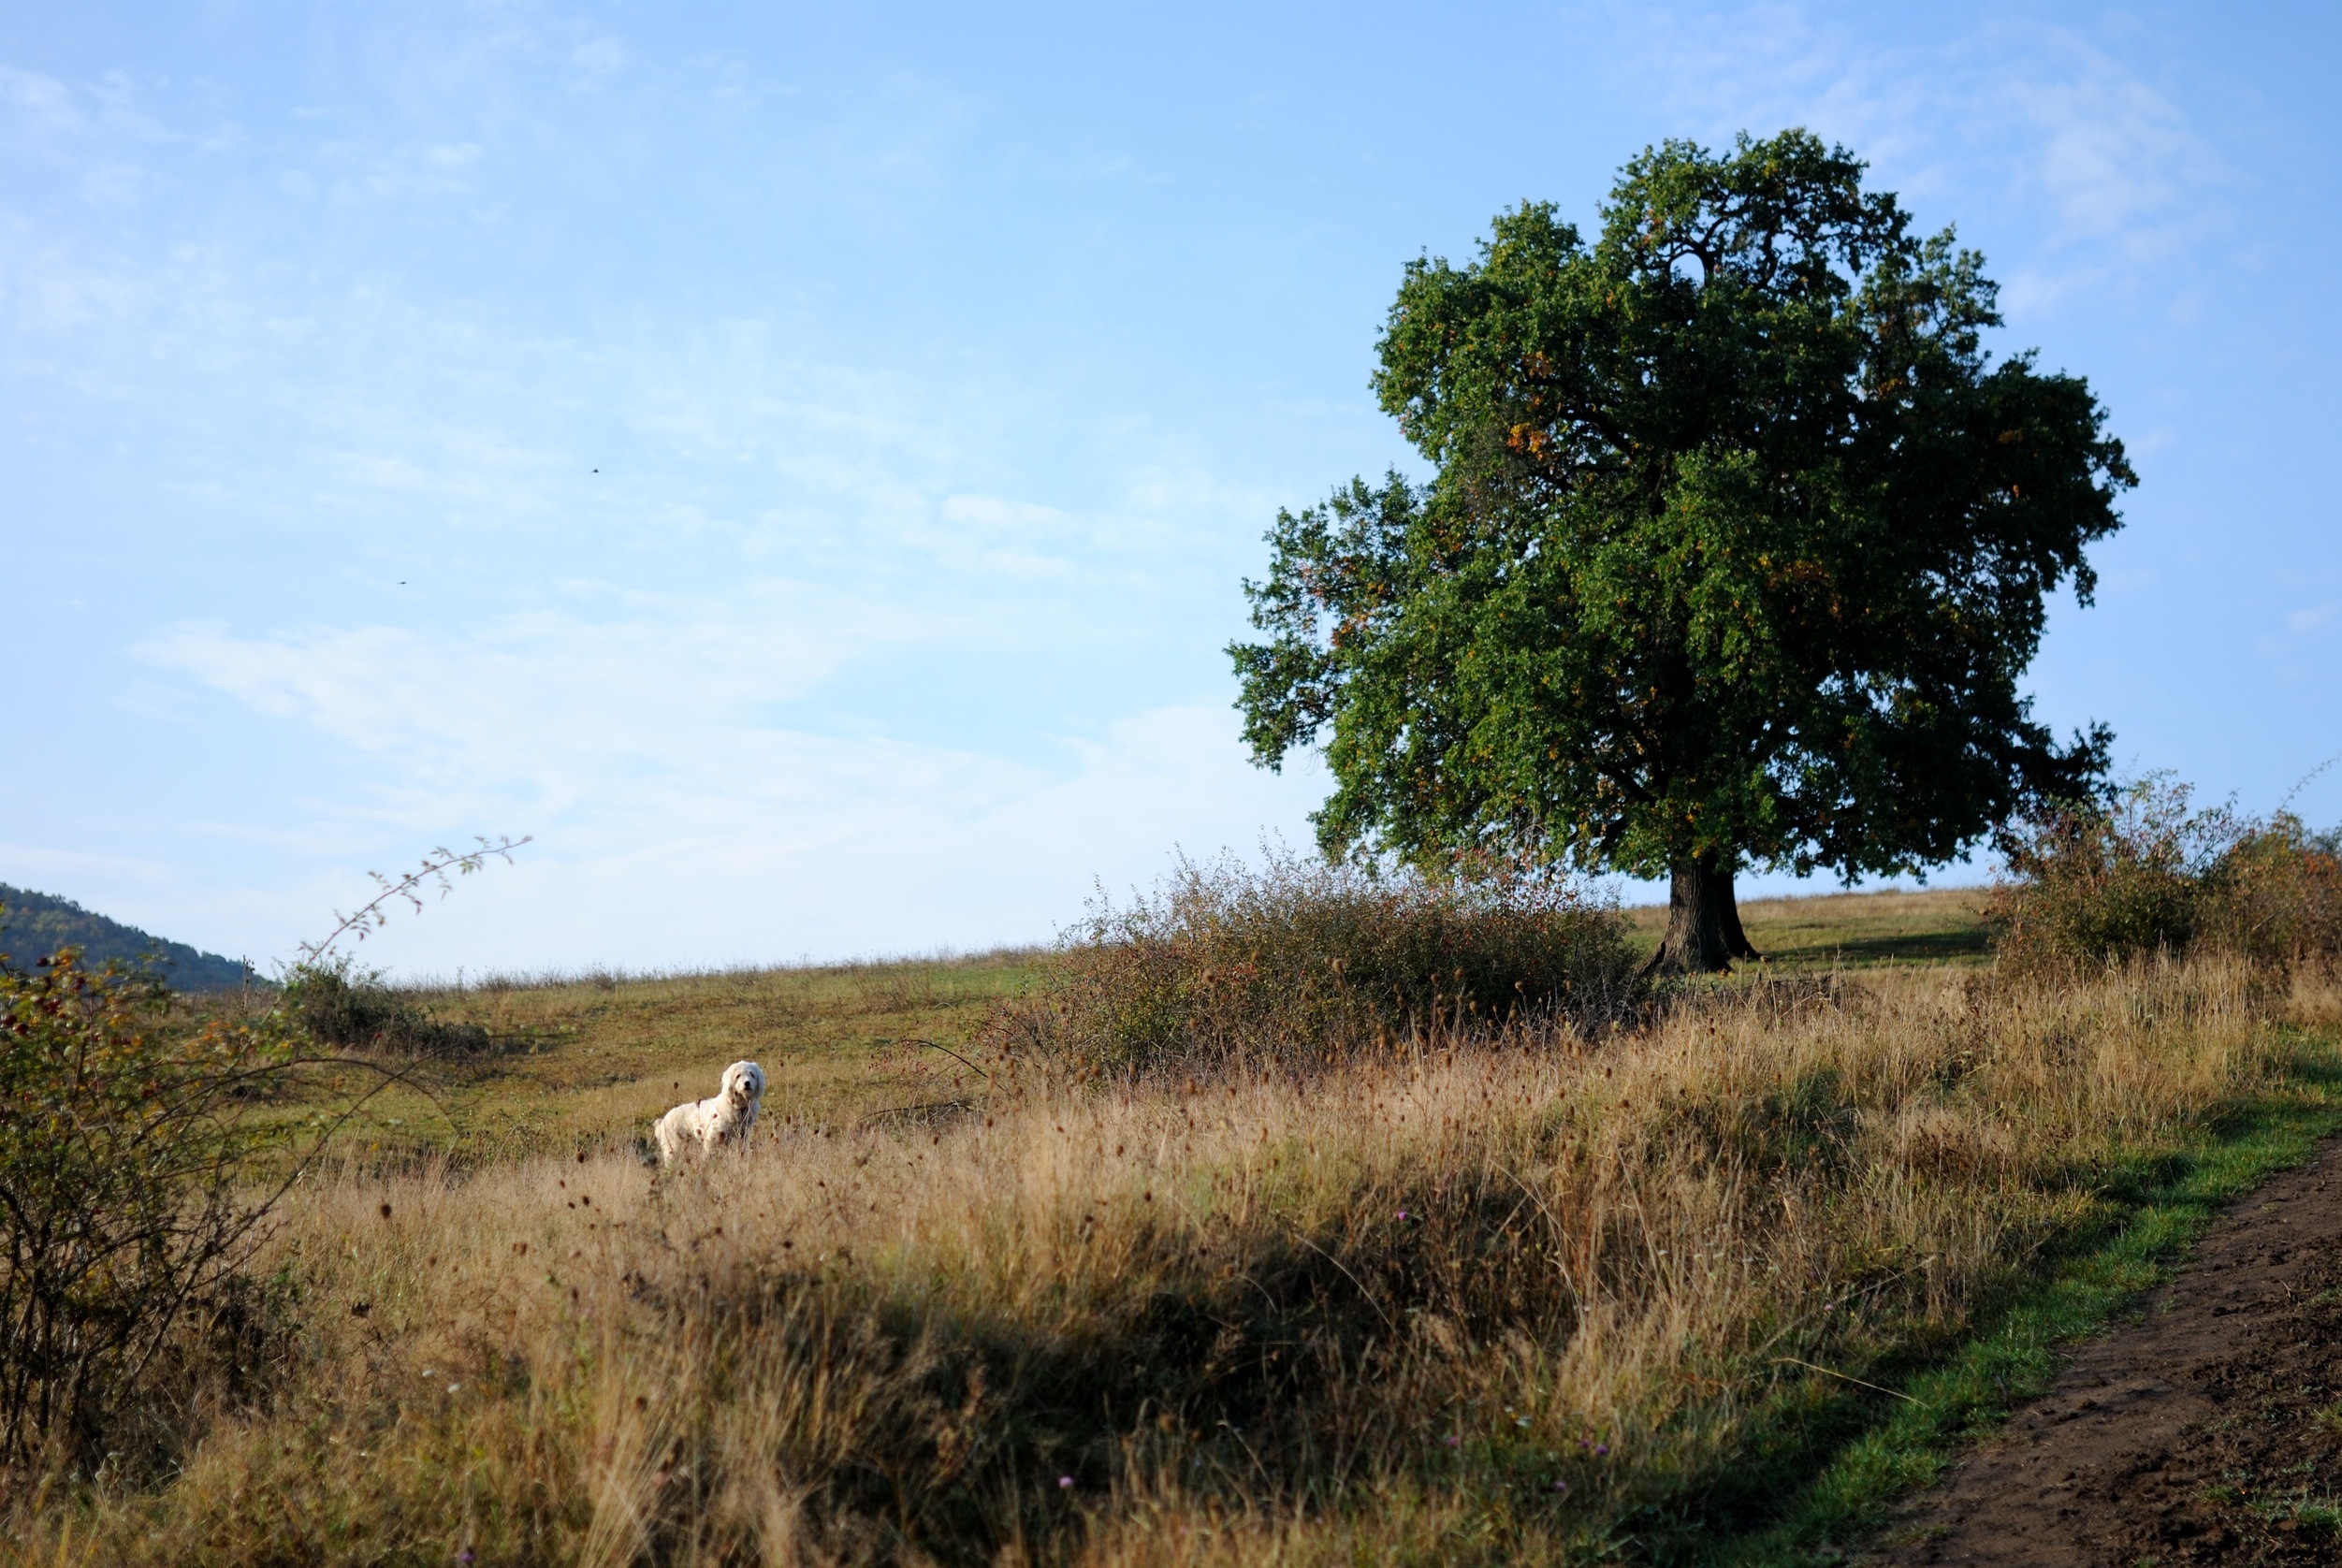
landscape, tree, nature, grass, outdoor, horizon, wilderness, plant, sky, trail, field, farm, meadow, prairie, countryside, hill, dog, animal, country, summer, environment, pet, rural, spring, green, pasture, ranch, natural, soil, blue, agriculture, season, savanna, ridge, plain, grassland, wetland, habitat, ecosystem, rural area, natural environment, woody plant, land lot